British passport

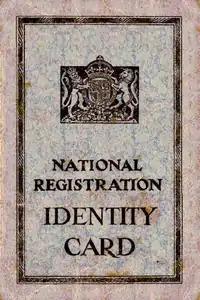
An adult Identity Card – 1943

The National Registration Act established a National Register which began operating on 29 September 1939 (National Registration Day), due to wartime requirements. This introduced a system of identity cards, and an obligation that they must be carried by all persons and produced on demand, or presented to a police station within 48 hours. They included information such as name, age, address, and occupation.